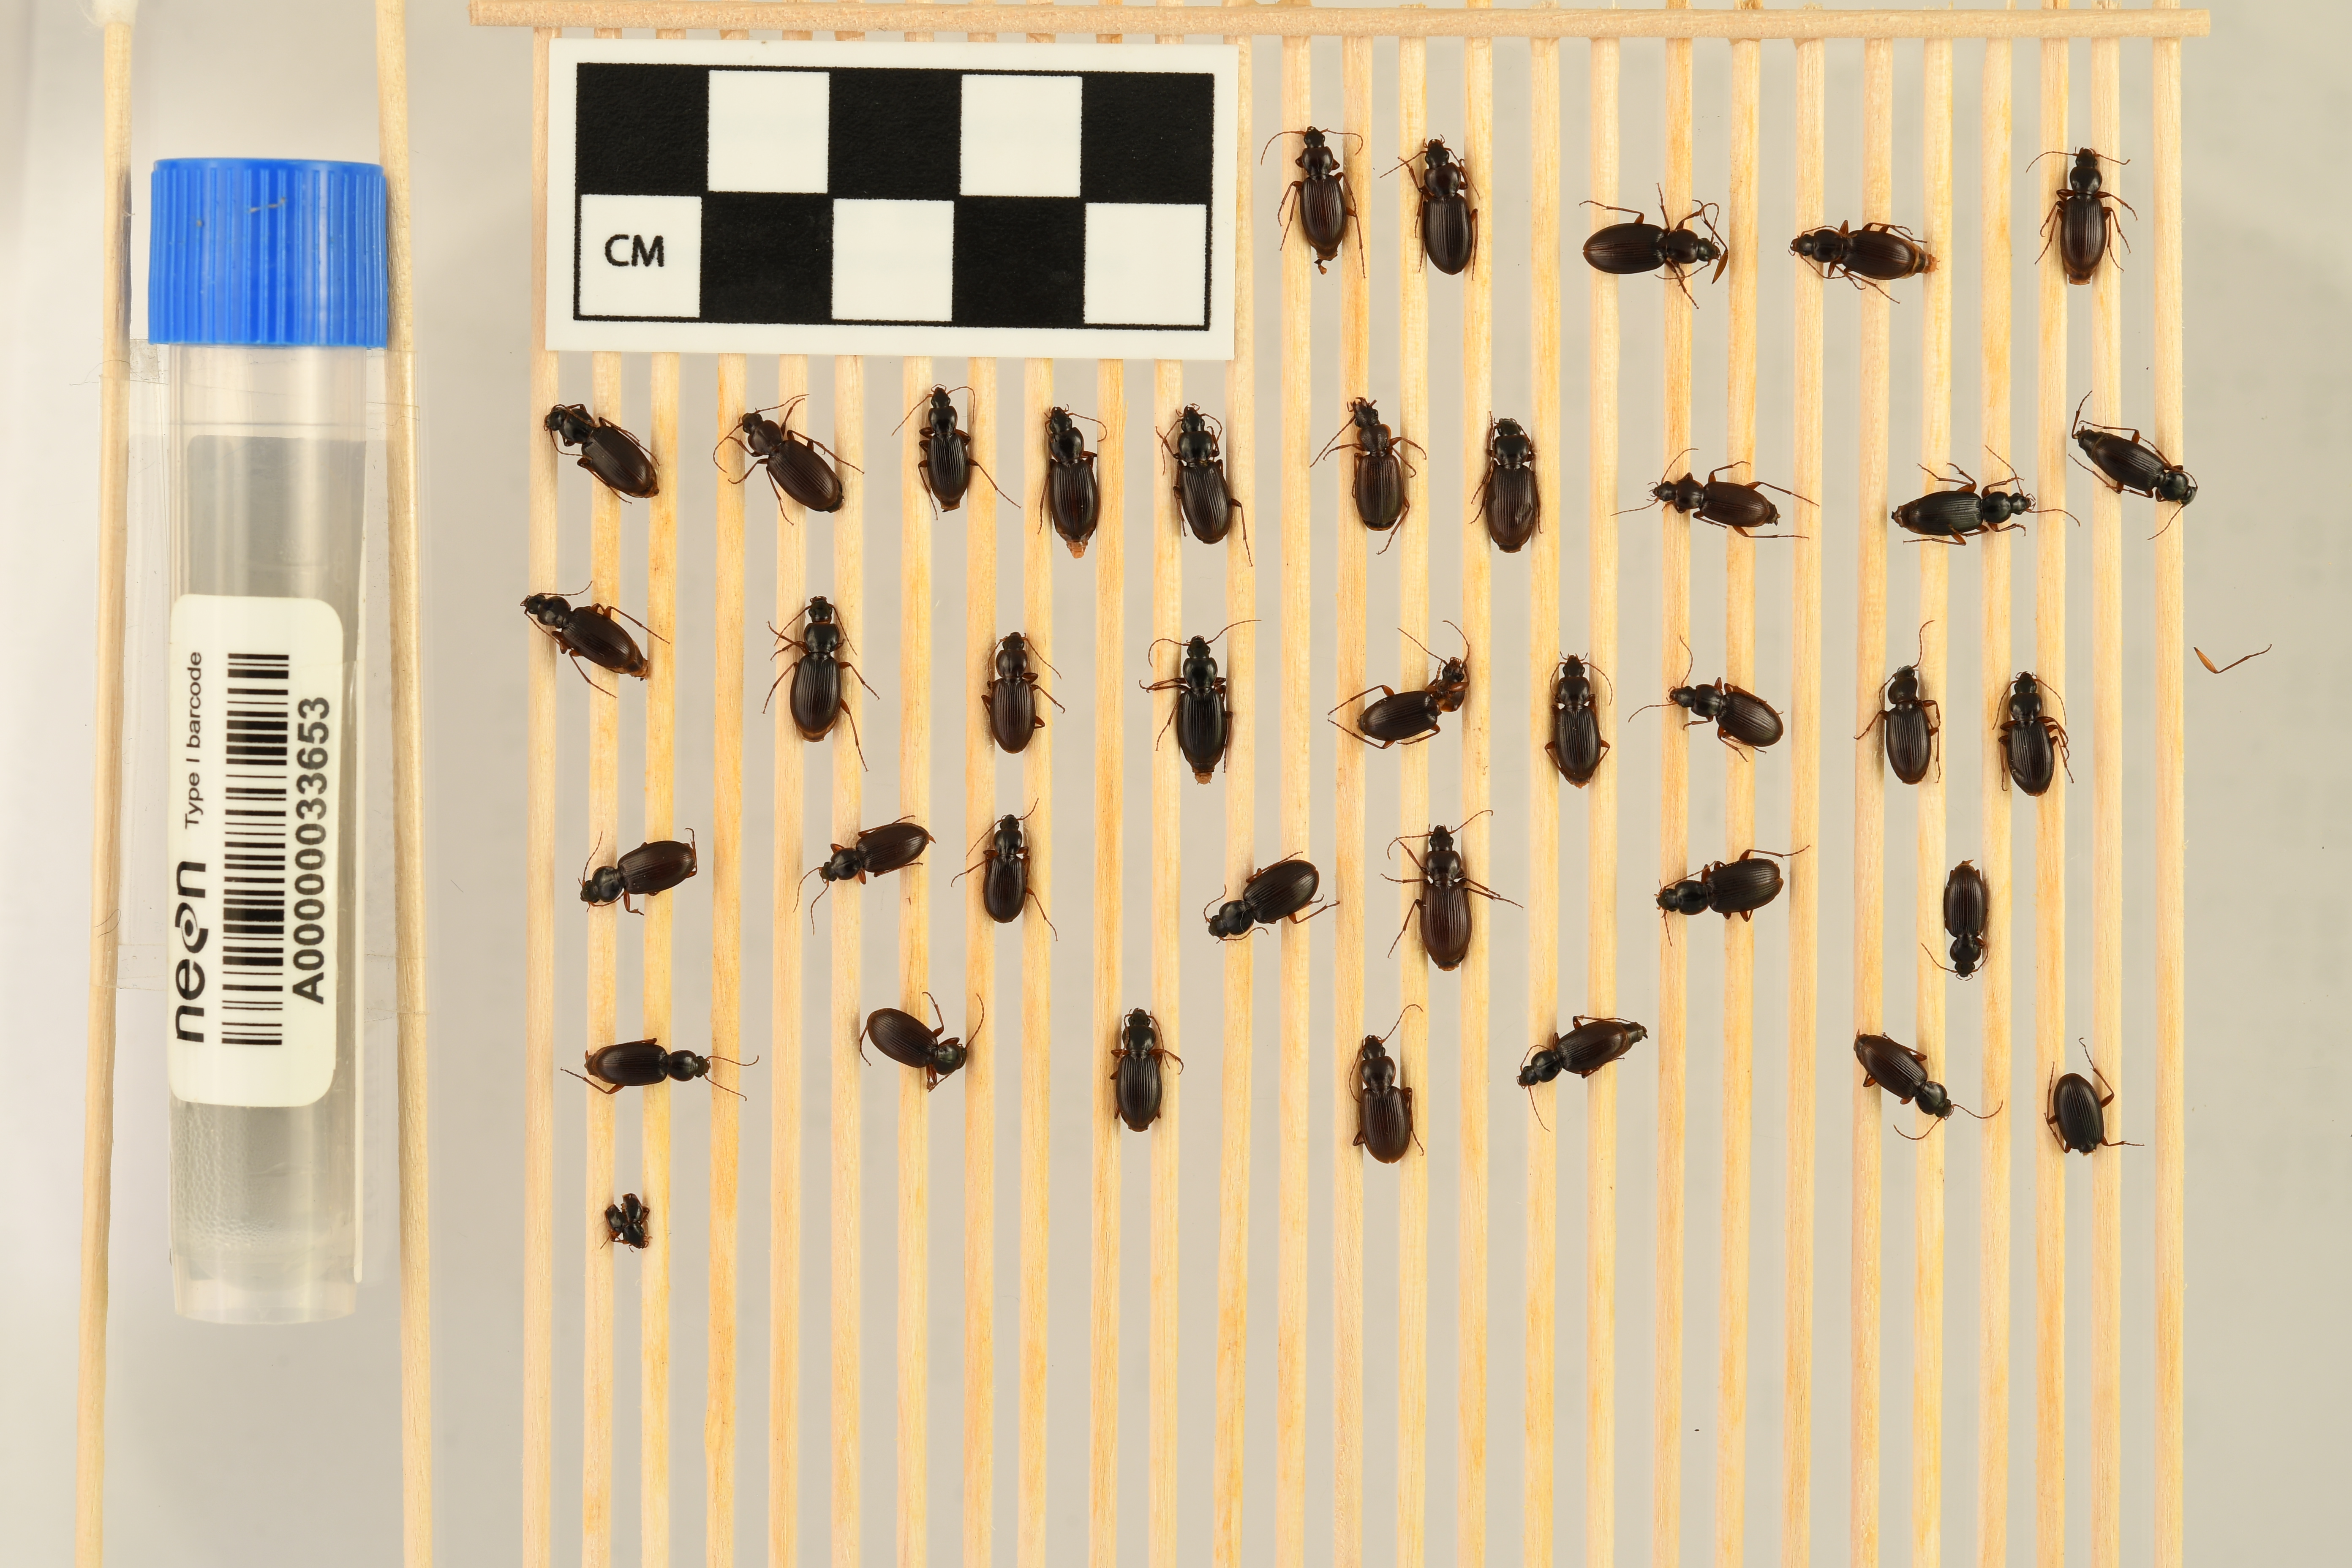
Synuchus impunctatus — Bartlett Experimental Forest NEON, plot BART_002. Beetle 1, ElytraLength: 0.5691 cm (lying flat: Yes)

Synuchus impunctatus — Bartlett Experimental Forest NEON, plot BART_002. Beetle 1, ElytraWidth: 0.2612 cm (lying flat: Yes)

Synuchus impunctatus — Bartlett Experimental Forest NEON, plot BART_002. Beetle 2, ElytraLength: 0.6362 cm (lying flat: No)

Synuchus impunctatus — Bartlett Experimental Forest NEON, plot BART_002. Beetle 2, ElytraWidth: 0.3068 cm (lying flat: No)

Synuchus impunctatus — Bartlett Experimental Forest NEON, plot BART_002. Beetle 3, ElytraLength: 0.6487 cm (lying flat: Yes)

Synuchus impunctatus — Bartlett Experimental Forest NEON, plot BART_002. Beetle 3, ElytraWidth: 0.3061 cm (lying flat: Yes)

Synuchus impunctatus — Bartlett Experimental Forest NEON, plot BART_002. Beetle 4, ElytraLength: 0.5538 cm (lying flat: Yes)

Synuchus impunctatus — Bartlett Experimental Forest NEON, plot BART_002. Beetle 4, ElytraWidth: 0.2769 cm (lying flat: Yes)

Synuchus impunctatus — Bartlett Experimental Forest NEON, plot BART_002. Beetle 5, ElytraLength: 0.6001 cm (lying flat: Yes)

Synuchus impunctatus — Bartlett Experimental Forest NEON, plot BART_002. Beetle 5, ElytraWidth: 0.2826 cm (lying flat: Yes)

Synuchus impunctatus — Bartlett Experimental Forest NEON, plot BART_002. Beetle 6, ElytraLength: 0.6158 cm (lying flat: Yes)

Synuchus impunctatus — Bartlett Experimental Forest NEON, plot BART_002. Beetle 6, ElytraWidth: 0.2746 cm (lying flat: Yes)

Synuchus impunctatus — Bartlett Experimental Forest NEON, plot BART_002. Beetle 7, ElytraLength: 0.6158 cm (lying flat: Yes)

Synuchus impunctatus — Bartlett Experimental Forest NEON, plot BART_002. Beetle 7, ElytraWidth: 0.2828 cm (lying flat: Yes)

Synuchus impunctatus — Bartlett Experimental Forest NEON, plot BART_002. Beetle 8, ElytraLength: 0.5432 cm (lying flat: Yes)

Synuchus impunctatus — Bartlett Experimental Forest NEON, plot BART_002. Beetle 8, ElytraWidth: 0.2591 cm (lying flat: Yes)

Synuchus impunctatus — Bartlett Experimental Forest NEON, plot BART_002. Beetle 9, ElytraLength: 0.6145 cm (lying flat: Yes)

Synuchus impunctatus — Bartlett Experimental Forest NEON, plot BART_002. Beetle 9, ElytraWidth: 0.3079 cm (lying flat: Yes)

Synuchus impunctatus — Bartlett Experimental Forest NEON, plot BART_002. Beetle 10, ElytraLength: 0.6078 cm (lying flat: Yes)

Synuchus impunctatus — Bartlett Experimental Forest NEON, plot BART_002. Beetle 10, ElytraWidth: 0.291 cm (lying flat: Yes)

Synuchus impunctatus — Bartlett Experimental Forest NEON, plot BART_002. Beetle 11, ElytraLength: 0.553 cm (lying flat: Yes)

Synuchus impunctatus — Bartlett Experimental Forest NEON, plot BART_002. Beetle 11, ElytraWidth: 0.2823 cm (lying flat: Yes)

Synuchus impunctatus — Bartlett Experimental Forest NEON, plot BART_002. Beetle 12, ElytraLength: 0.6354 cm (lying flat: Yes)

Synuchus impunctatus — Bartlett Experimental Forest NEON, plot BART_002. Beetle 12, ElytraWidth: 0.3061 cm (lying flat: Yes)

Synuchus impunctatus — Bartlett Experimental Forest NEON, plot BART_002. Beetle 13, ElytraLength: 0.5308 cm (lying flat: Yes)

Synuchus impunctatus — Bartlett Experimental Forest NEON, plot BART_002. Beetle 13, ElytraWidth: 0.2425 cm (lying flat: Yes)

Synuchus impunctatus — Bartlett Experimental Forest NEON, plot BART_002. Beetle 14, ElytraLength: 0.5901 cm (lying flat: Yes)

Synuchus impunctatus — Bartlett Experimental Forest NEON, plot BART_002. Beetle 14, ElytraWidth: 0.2599 cm (lying flat: Yes)

Synuchus impunctatus — Bartlett Experimental Forest NEON, plot BART_002. Beetle 15, ElytraLength: 0.5578 cm (lying flat: Yes)

Synuchus impunctatus — Bartlett Experimental Forest NEON, plot BART_002. Beetle 15, ElytraWidth: 0.2526 cm (lying flat: Yes)

Synuchus impunctatus — Bartlett Experimental Forest NEON, plot BART_002. Beetle 16, ElytraLength: 0.5711 cm (lying flat: Yes)

Synuchus impunctatus — Bartlett Experimental Forest NEON, plot BART_002. Beetle 16, ElytraWidth: 0.2644 cm (lying flat: Yes)

Synuchus impunctatus — Bartlett Experimental Forest NEON, plot BART_002. Beetle 17, ElytraLength: 0.5901 cm (lying flat: Yes)

Synuchus impunctatus — Bartlett Experimental Forest NEON, plot BART_002. Beetle 17, ElytraWidth: 0.295 cm (lying flat: Yes)

Synuchus impunctatus — Bartlett Experimental Forest NEON, plot BART_002. Beetle 18, ElytraLength: 0.5648 cm (lying flat: Yes)

Synuchus impunctatus — Bartlett Experimental Forest NEON, plot BART_002. Beetle 18, ElytraWidth: 0.2706 cm (lying flat: Yes)

Synuchus impunctatus — Bartlett Experimental Forest NEON, plot BART_002. Beetle 19, ElytraLength: 0.5529 cm (lying flat: Yes)

Synuchus impunctatus — Bartlett Experimental Forest NEON, plot BART_002. Beetle 19, ElytraWidth: 0.2941 cm (lying flat: Yes)

Synuchus impunctatus — Bartlett Experimental Forest NEON, plot BART_002. Beetle 20, ElytraLength: 0.5479 cm (lying flat: Yes)

Synuchus impunctatus — Bartlett Experimental Forest NEON, plot BART_002. Beetle 20, ElytraWidth: 0.2456 cm (lying flat: Yes)

Synuchus impunctatus — Bartlett Experimental Forest NEON, plot BART_002. Beetle 21, ElytraLength: 0.5549 cm (lying flat: Yes)

Synuchus impunctatus — Bartlett Experimental Forest NEON, plot BART_002. Beetle 21, ElytraWidth: 0.2708 cm (lying flat: Yes)

Synuchus impunctatus — Bartlett Experimental Forest NEON, plot BART_002. Beetle 22, ElytraLength: 0.5005 cm (lying flat: Yes)

Synuchus impunctatus — Bartlett Experimental Forest NEON, plot BART_002. Beetle 22, ElytraWidth: 0.2736 cm (lying flat: Yes)

Synuchus impunctatus — Bartlett Experimental Forest NEON, plot BART_002. Beetle 23, ElytraLength: 0.5783 cm (lying flat: Yes)

Synuchus impunctatus — Bartlett Experimental Forest NEON, plot BART_002. Beetle 23, ElytraWidth: 0.2716 cm (lying flat: Yes)

Synuchus impunctatus — Bartlett Experimental Forest NEON, plot BART_002. Beetle 24, ElytraLength: 0.5457 cm (lying flat: Yes)

Synuchus impunctatus — Bartlett Experimental Forest NEON, plot BART_002. Beetle 24, ElytraWidth: 0.2845 cm (lying flat: Yes)

Synuchus impunctatus — Bartlett Experimental Forest NEON, plot BART_002. Beetle 25, ElytraLength: 0.6141 cm (lying flat: Yes)

Synuchus impunctatus — Bartlett Experimental Forest NEON, plot BART_002. Beetle 25, ElytraWidth: 0.2716 cm (lying flat: Yes)

Synuchus impunctatus — Bartlett Experimental Forest NEON, plot BART_002. Beetle 26, ElytraLength: 0.5508 cm (lying flat: Yes)

Synuchus impunctatus — Bartlett Experimental Forest NEON, plot BART_002. Beetle 26, ElytraWidth: 0.2493 cm (lying flat: Yes)

Synuchus impunctatus — Bartlett Experimental Forest NEON, plot BART_002. Beetle 27, ElytraLength: 0.5188 cm (lying flat: Yes)

Synuchus impunctatus — Bartlett Experimental Forest NEON, plot BART_002. Beetle 27, ElytraWidth: 0.2482 cm (lying flat: Yes)

Synuchus impunctatus — Bartlett Experimental Forest NEON, plot BART_002. Beetle 28, ElytraLength: 0.6174 cm (lying flat: Yes)

Synuchus impunctatus — Bartlett Experimental Forest NEON, plot BART_002. Beetle 28, ElytraWidth: 0.3006 cm (lying flat: Yes)

Synuchus impunctatus — Bartlett Experimental Forest NEON, plot BART_002. Beetle 29, ElytraLength: 0.6004 cm (lying flat: Yes)

Synuchus impunctatus — Bartlett Experimental Forest NEON, plot BART_002. Beetle 29, ElytraWidth: 0.3178 cm (lying flat: Yes)

Synuchus impunctatus — Bartlett Experimental Forest NEON, plot BART_002. Beetle 30, ElytraLength: 0.5793 cm (lying flat: No)

Synuchus impunctatus — Bartlett Experimental Forest NEON, plot BART_002. Beetle 30, ElytraWidth: 0.2999 cm (lying flat: No)

Synuchus impunctatus — Bartlett Experimental Forest NEON, plot BART_002. Beetle 31, ElytraLength: 0.5176 cm (lying flat: Yes)

Synuchus impunctatus — Bartlett Experimental Forest NEON, plot BART_002. Beetle 31, ElytraWidth: 0.2706 cm (lying flat: Yes)

Synuchus impunctatus — Bartlett Experimental Forest NEON, plot BART_002. Beetle 32, ElytraLength: 0.5411 cm (lying flat: Yes)

Synuchus impunctatus — Bartlett Experimental Forest NEON, plot BART_002. Beetle 32, ElytraWidth: 0.2826 cm (lying flat: Yes)